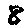
Label: 8